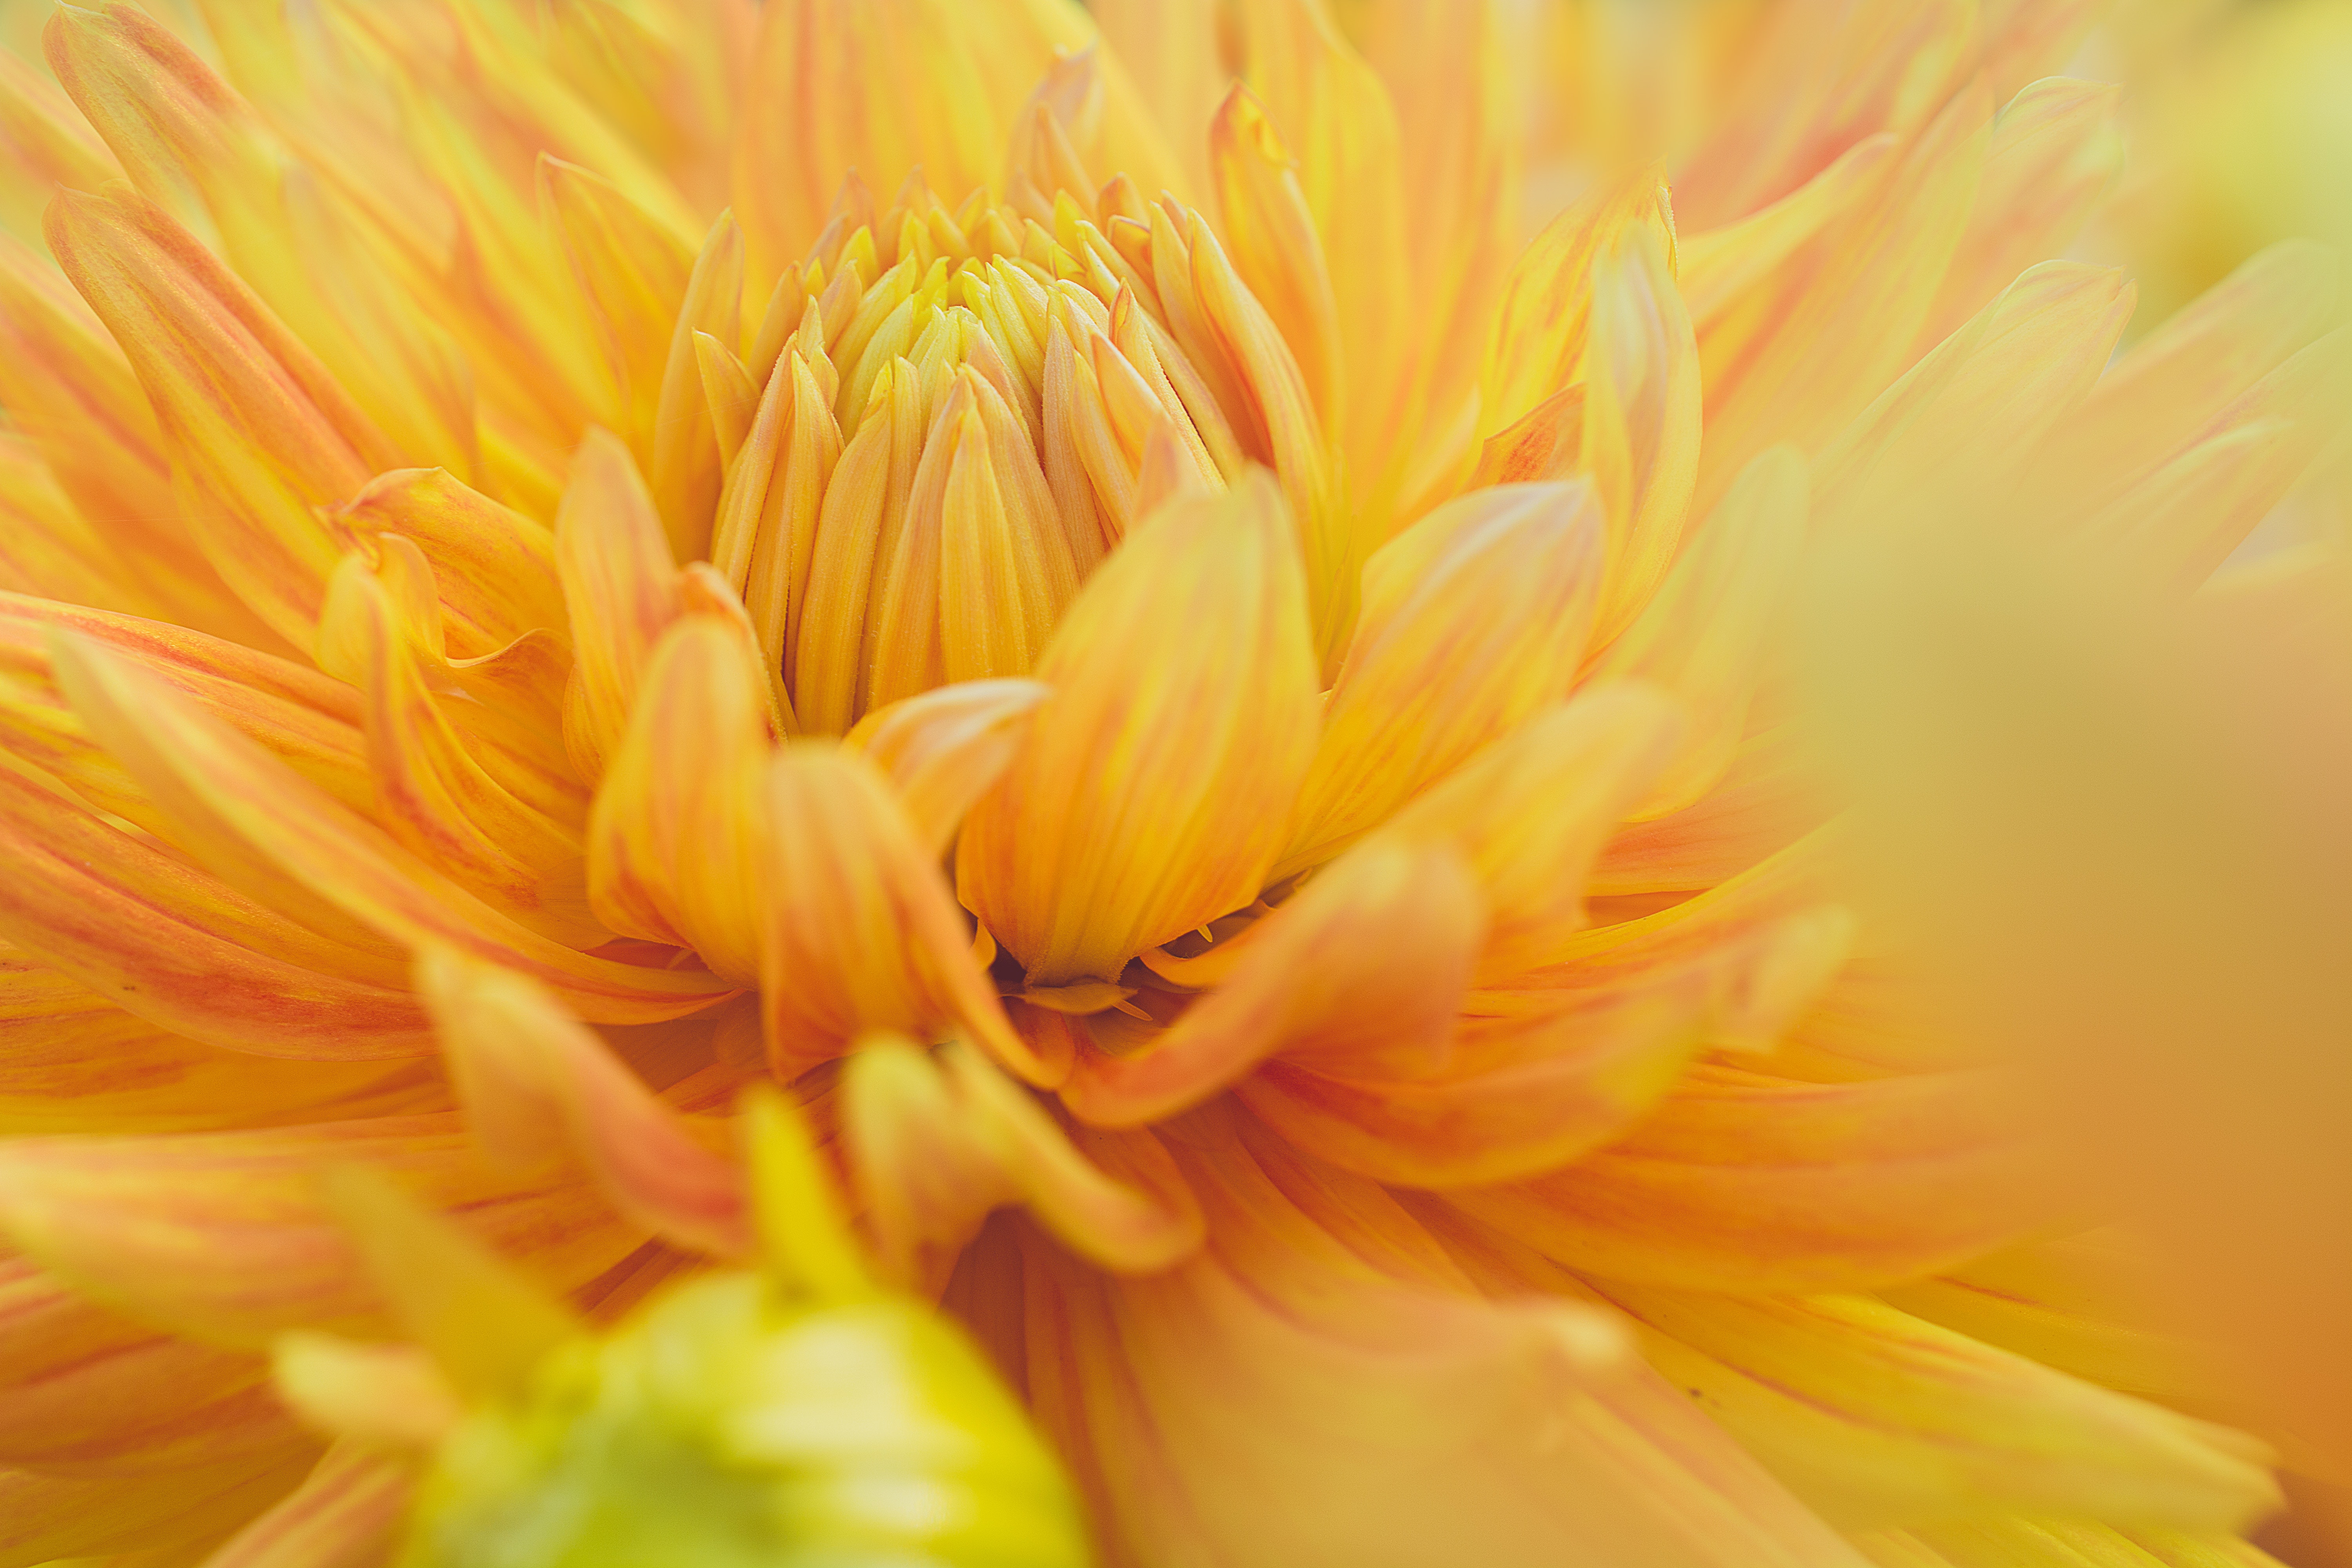
flower, petal, yellow, orange, close up, plant, macro photography, flowering plant, botany, chrysanths, english marigold, photography, daisy family, annual plant, aster, dandelion, wildflower